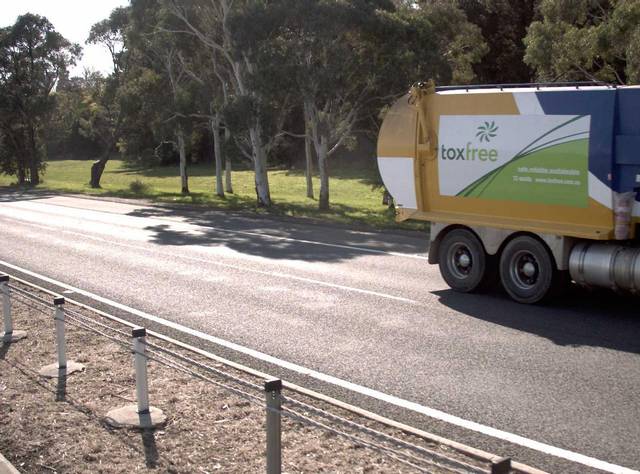
Region: Australia
Coordinates: -41.404, 147.12